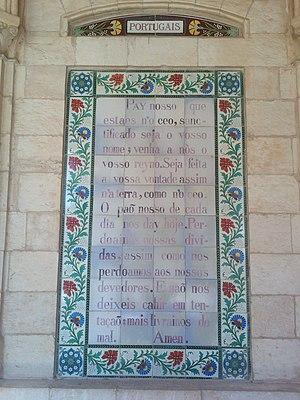
Prière du Notre Père en portugais à l'église du Pater Noster.
L’église du Pater Noster est un édifice religieux catholique sis sur le mont de l'Ascension, à Jérusalem-Est, en Terre sainte. Elle est aussi appelée Éléona. Cette église est construite sur le site où, d'après la tradition, Jésus enseigna à ses disciples le Notre Père. Cette tradition est confirmée par les Actes de Jean à Rome, écrits apocryphes du IIIᵉ siècle, et plus tard par Arculfe au VIIᵉ siècle.